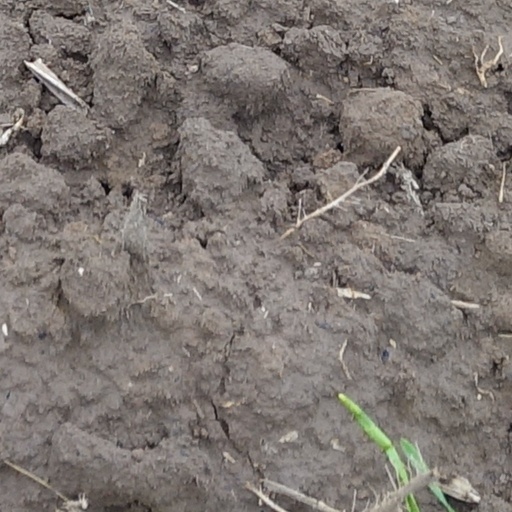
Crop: wheat